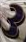
Number: 3